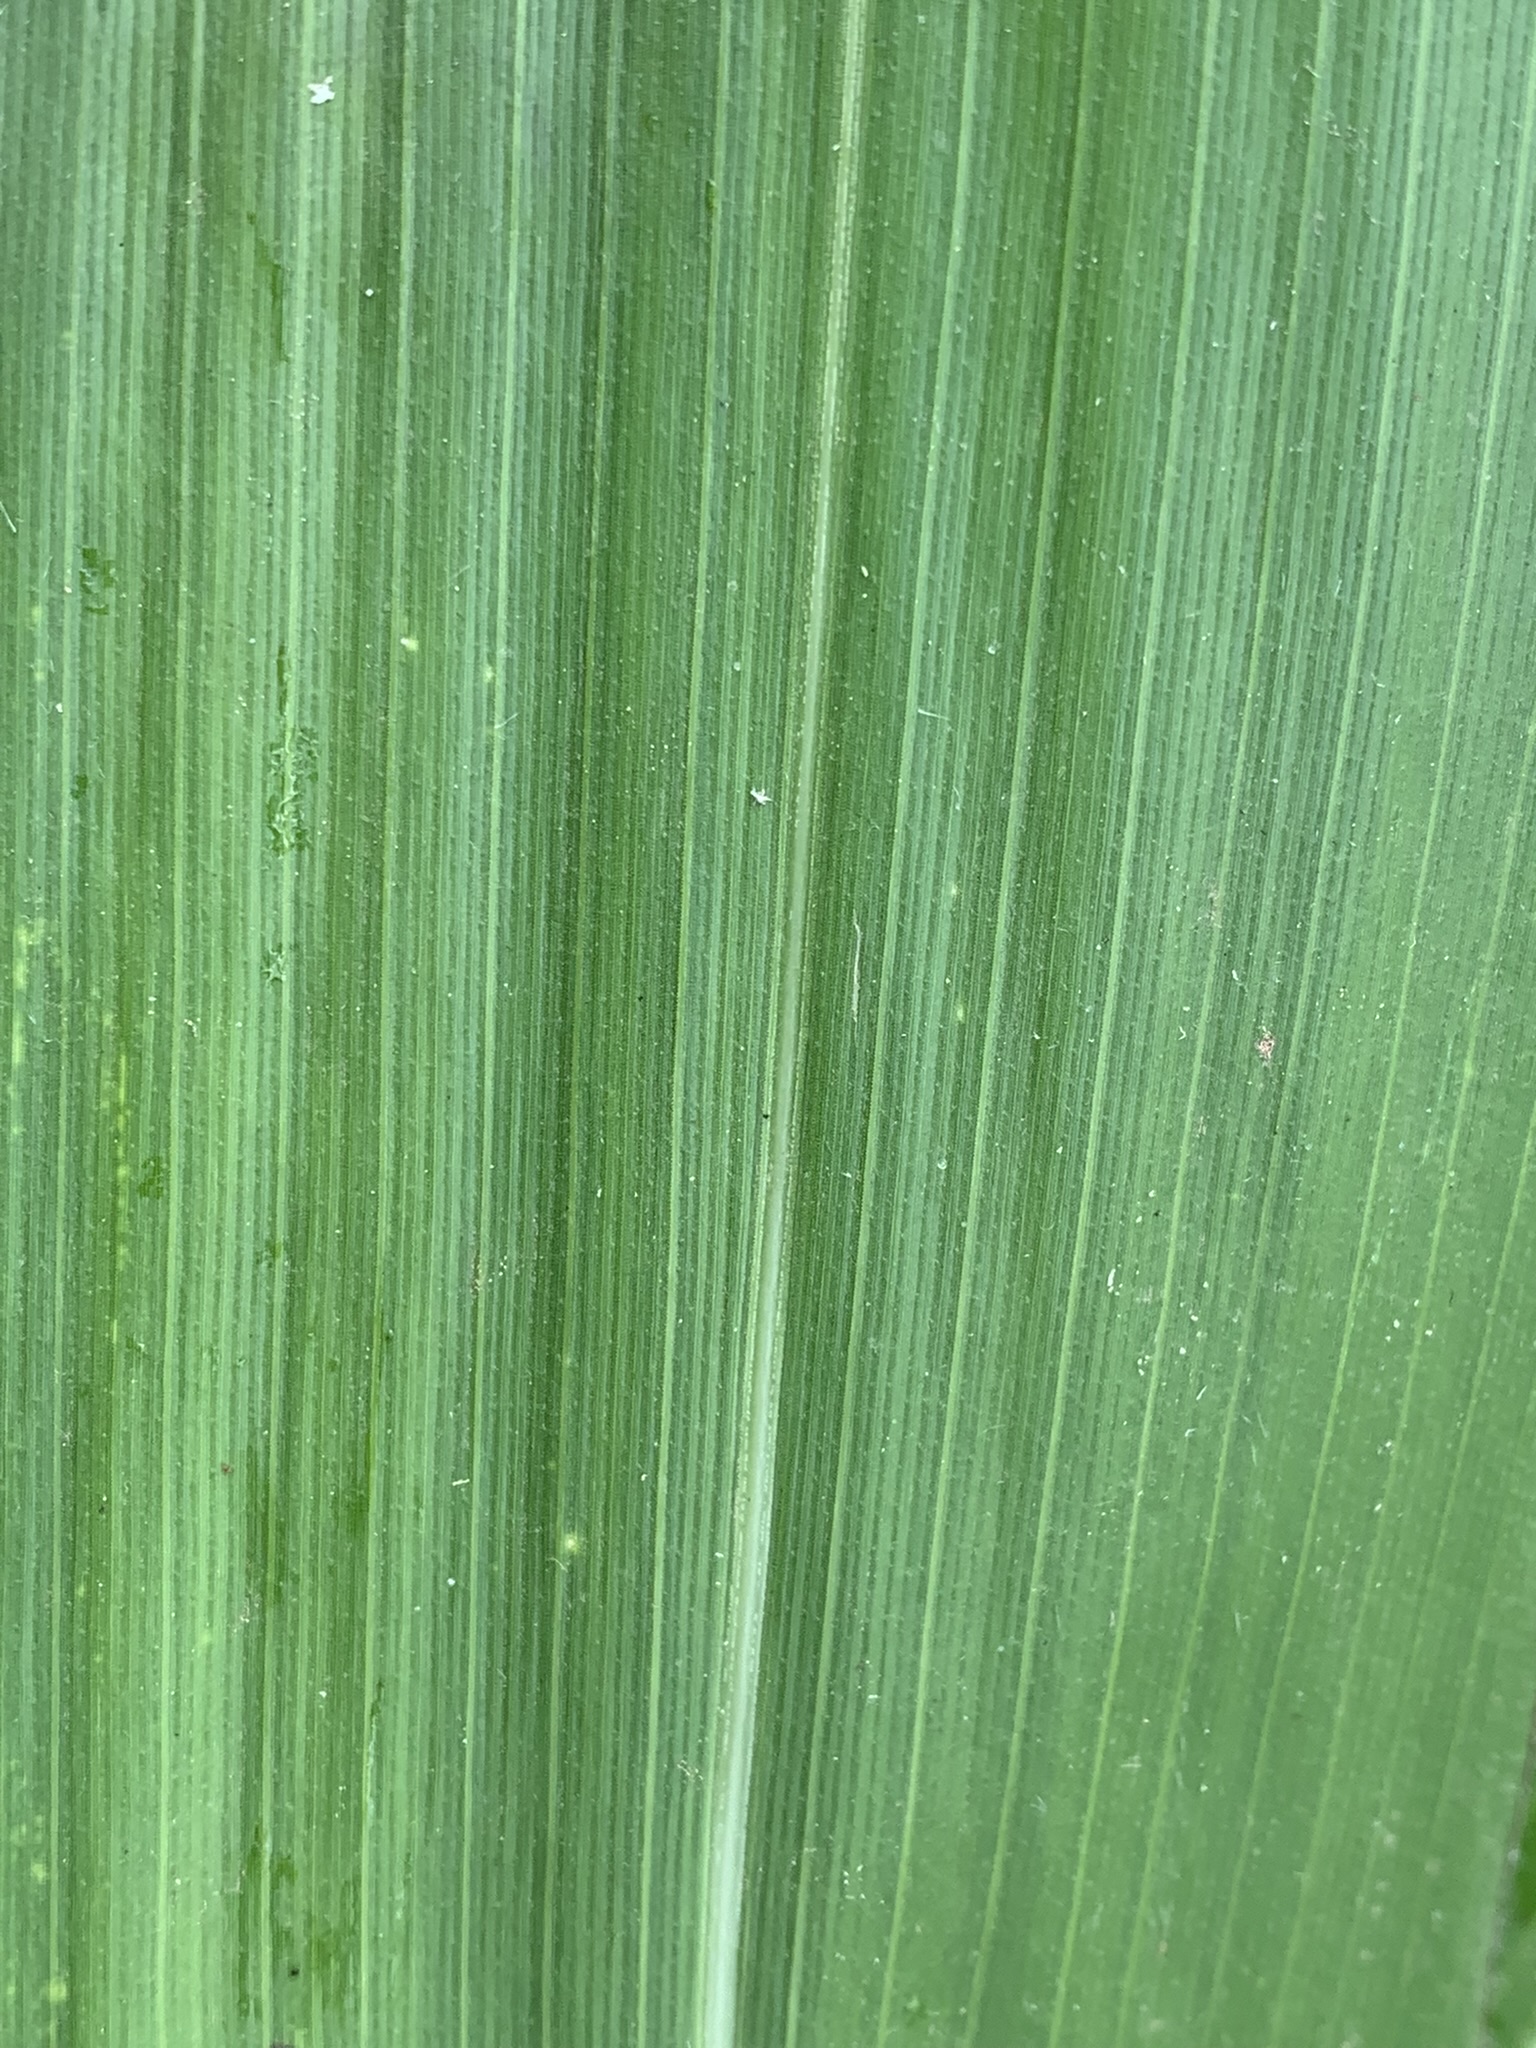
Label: Healthy